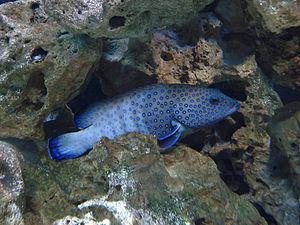
Epinephelus est un genre de poissons marins de la famille des Serranidae.
Le terme Loche est un nom vernaculaire donné à de nombreuses espèces de poissons d'eau douce ou marins appartenant à différents ordres et familles, notamment les Cobitidae, les Gobiidae, les Serranidae, etc. Ce sont essentiellement des poissons de fond dont la morphologie est adaptée à la proximité des rochers ou des sédiments.